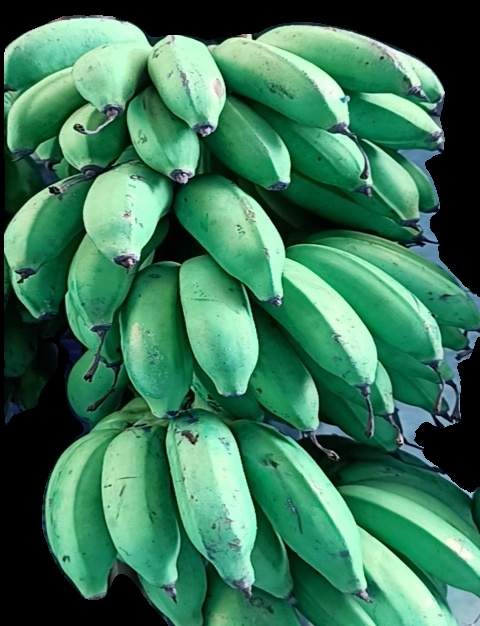
Variety: rasbale
Grade: grade2